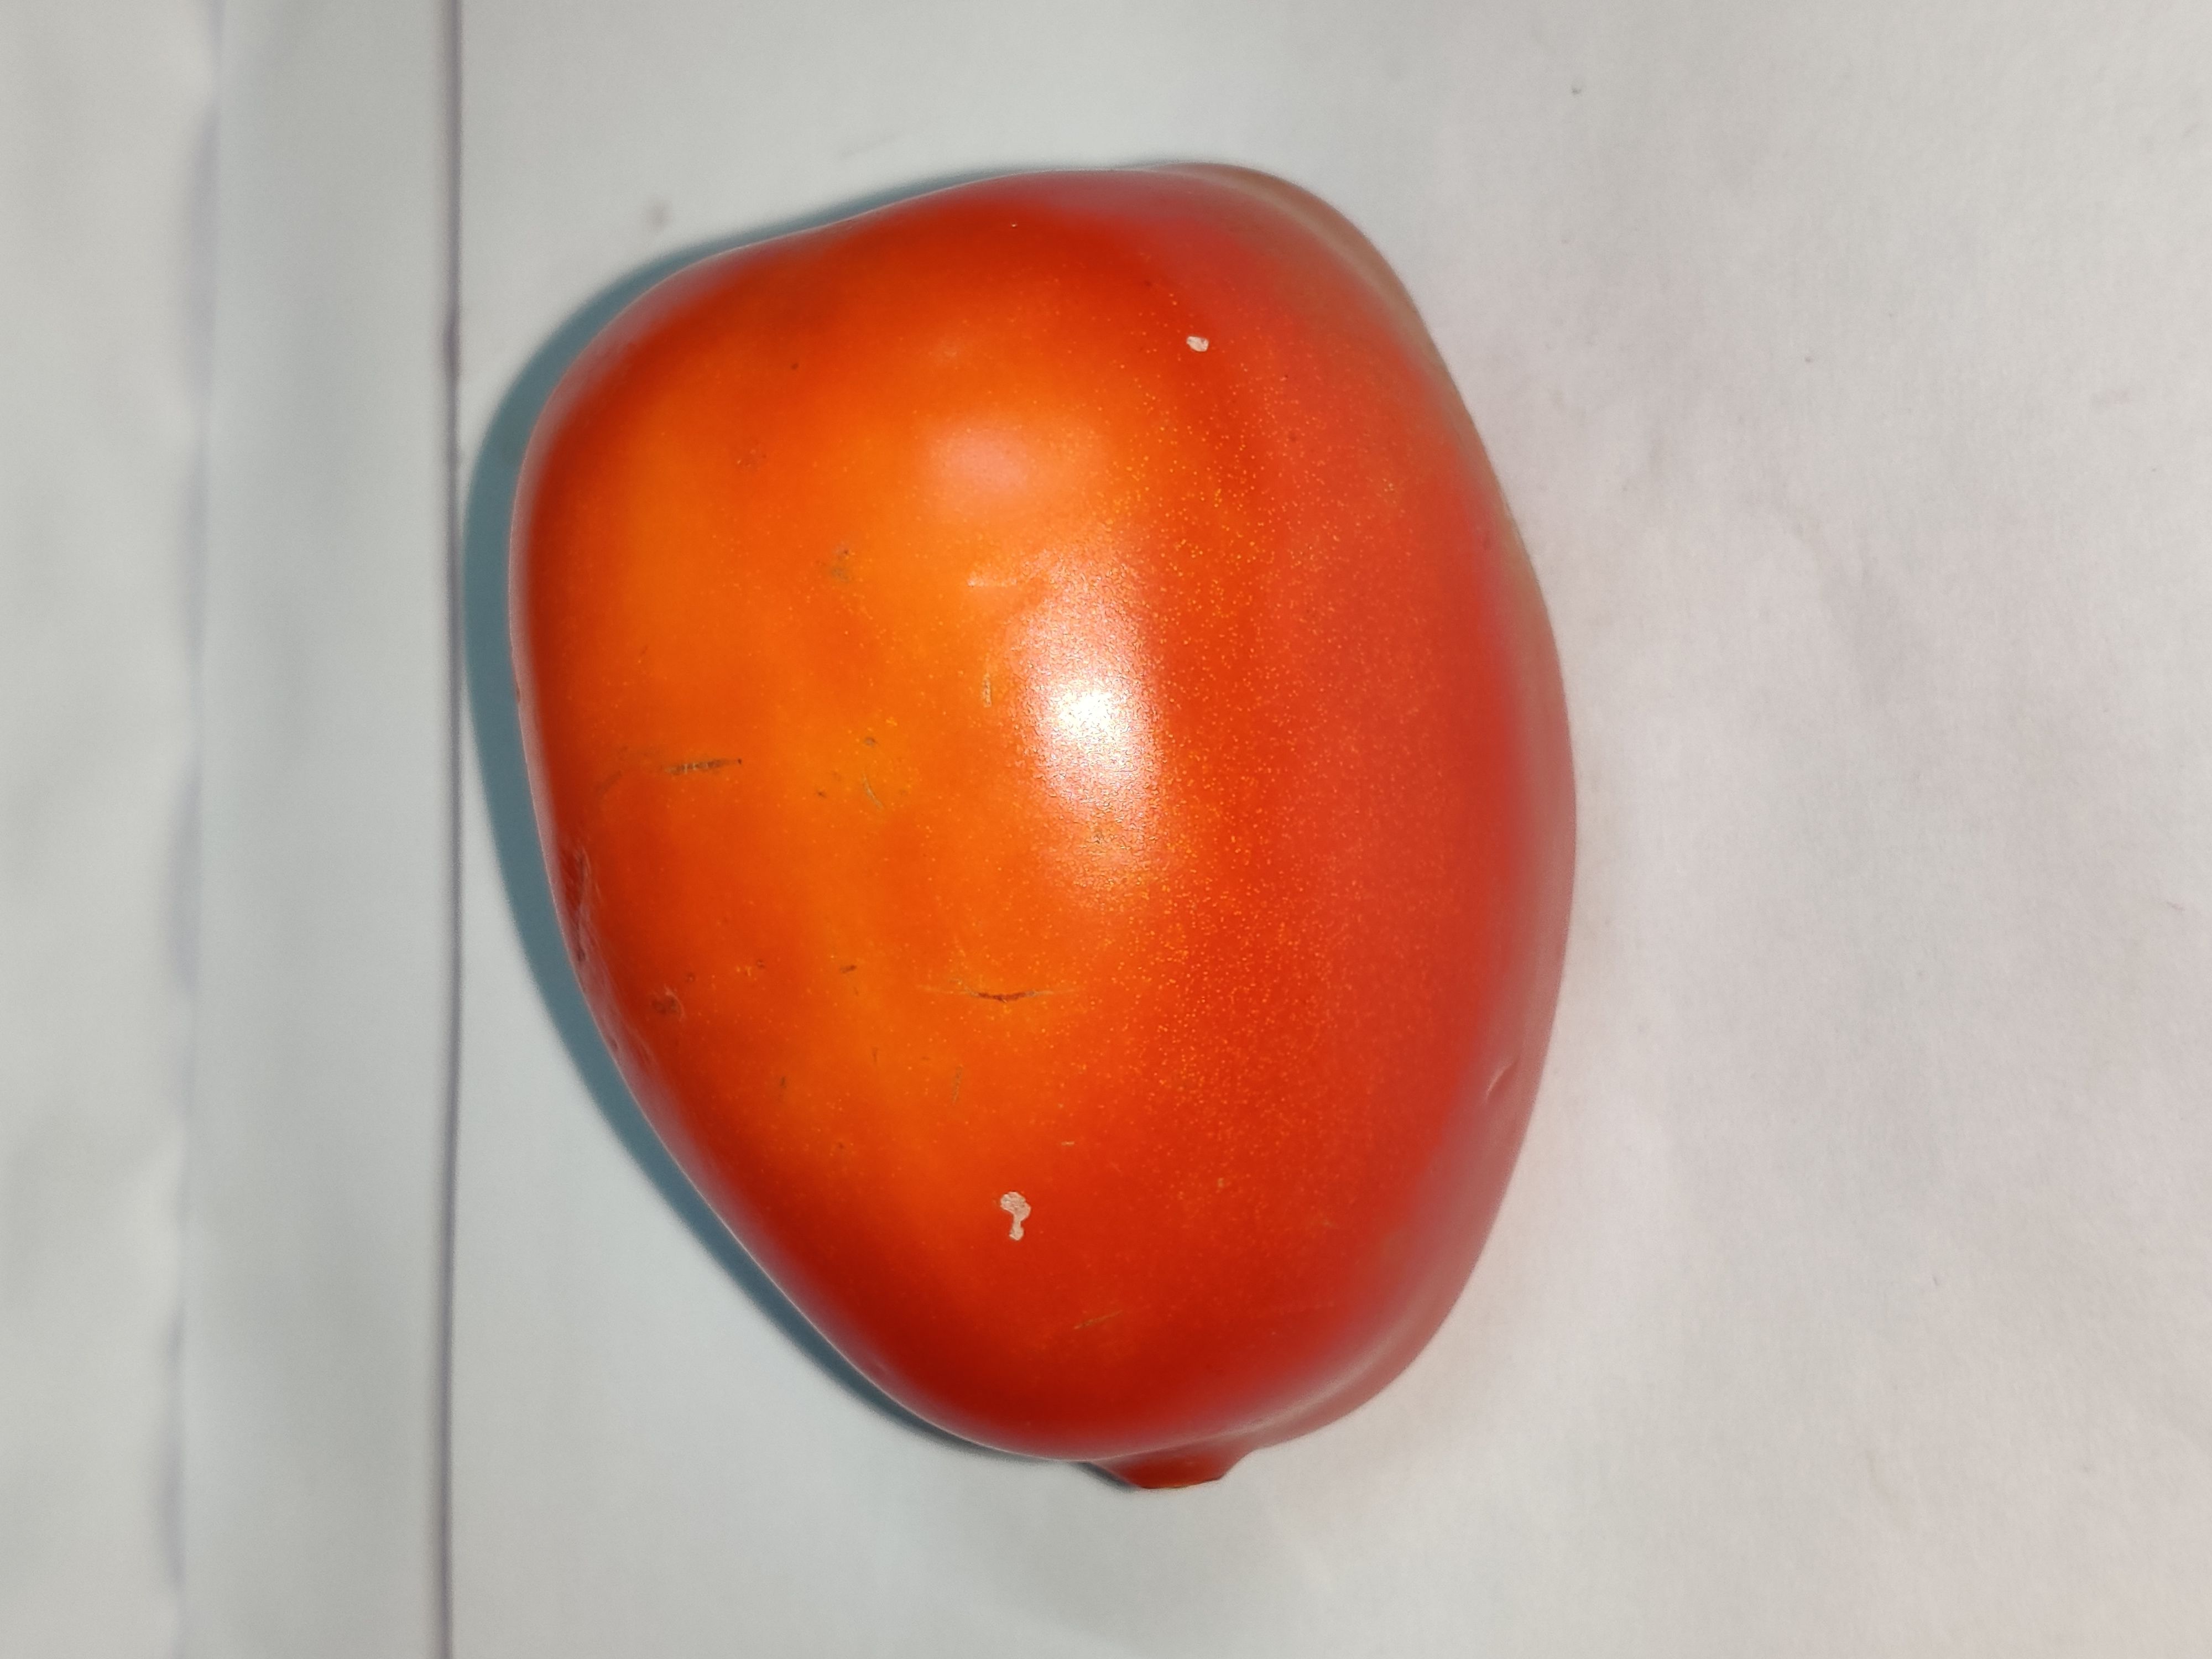
Fruit: tomatoes
Grade: 2nd-grade